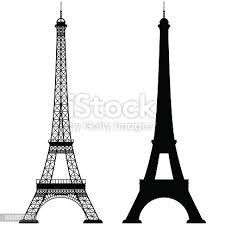
Landmark: Eiffel Tower